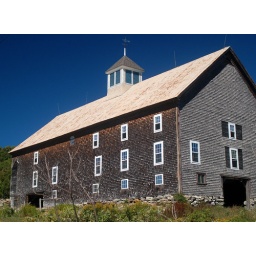
Traditional barn with tin roof and cedar shake siding near S. Paris, Maine